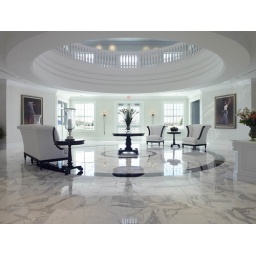
Photos of the American Patriot Group office building I designed here in Evansville.